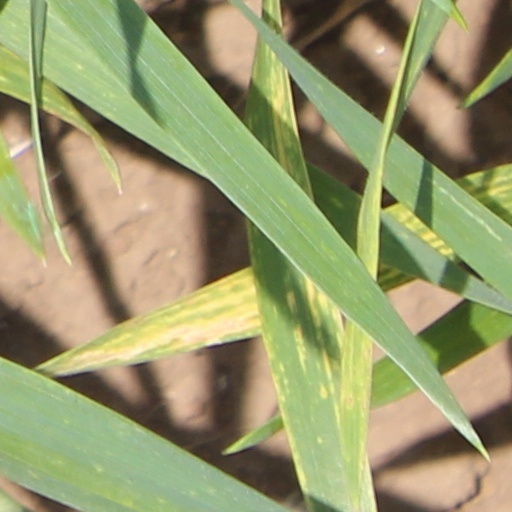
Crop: wheat